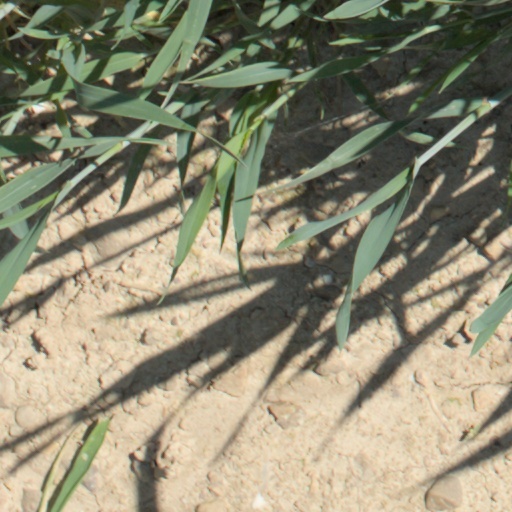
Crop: wheat